Cyclones Gulab and Shaheen

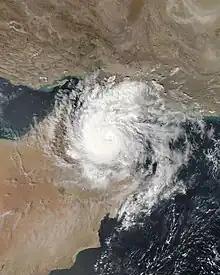
Severe Cyclonic Storm Shaheen nearing landfall in Oman on 3 October

Cyclonic Storm Gulab and Severe Cyclonic Storm Shaheen were two tropical cyclones that caused considerable damage to South and West Asia during the 2021 North Indian Ocean cyclone season. Gulab impacted India and Pakistan, while Shaheen impacted Iran, Oman and the United Arab Emirates. Gulab was the third named storm of the 2021 North Indian Ocean cyclone season, as well as the fourth named storm of the season after its reformation in the Arabian Sea as Shaheen. The cyclone's origins can be traced back to a low-pressure area situated over the Bay of Bengal on 24 September. The Indian Meteorological Department (IMD) named this new cyclone "Gulab". On 26 September, Gulab made landfall in the Indian state of Andhra Pradesh and Karachi, Pakistan. Following landfall, Gulab weakened inland, degenerating into a remnant low on 28 September. The system continued moving westward, emerging over the Arabian Sea on 29 September, before regenerating into a depression early on 30 September. Early on 1 October, the system restrengthened into a Cyclonic Storm, which was named "Shaheen". The system gradually strengthened as it entered the Gulf of Oman. While slowly moving westward, the storm turned southwestward, subsequently making an extremely rare landfall in Oman on 3 October as a Category 1-equivalent cyclone. Shaheen then rapidly weakened, before dissipating the next day.